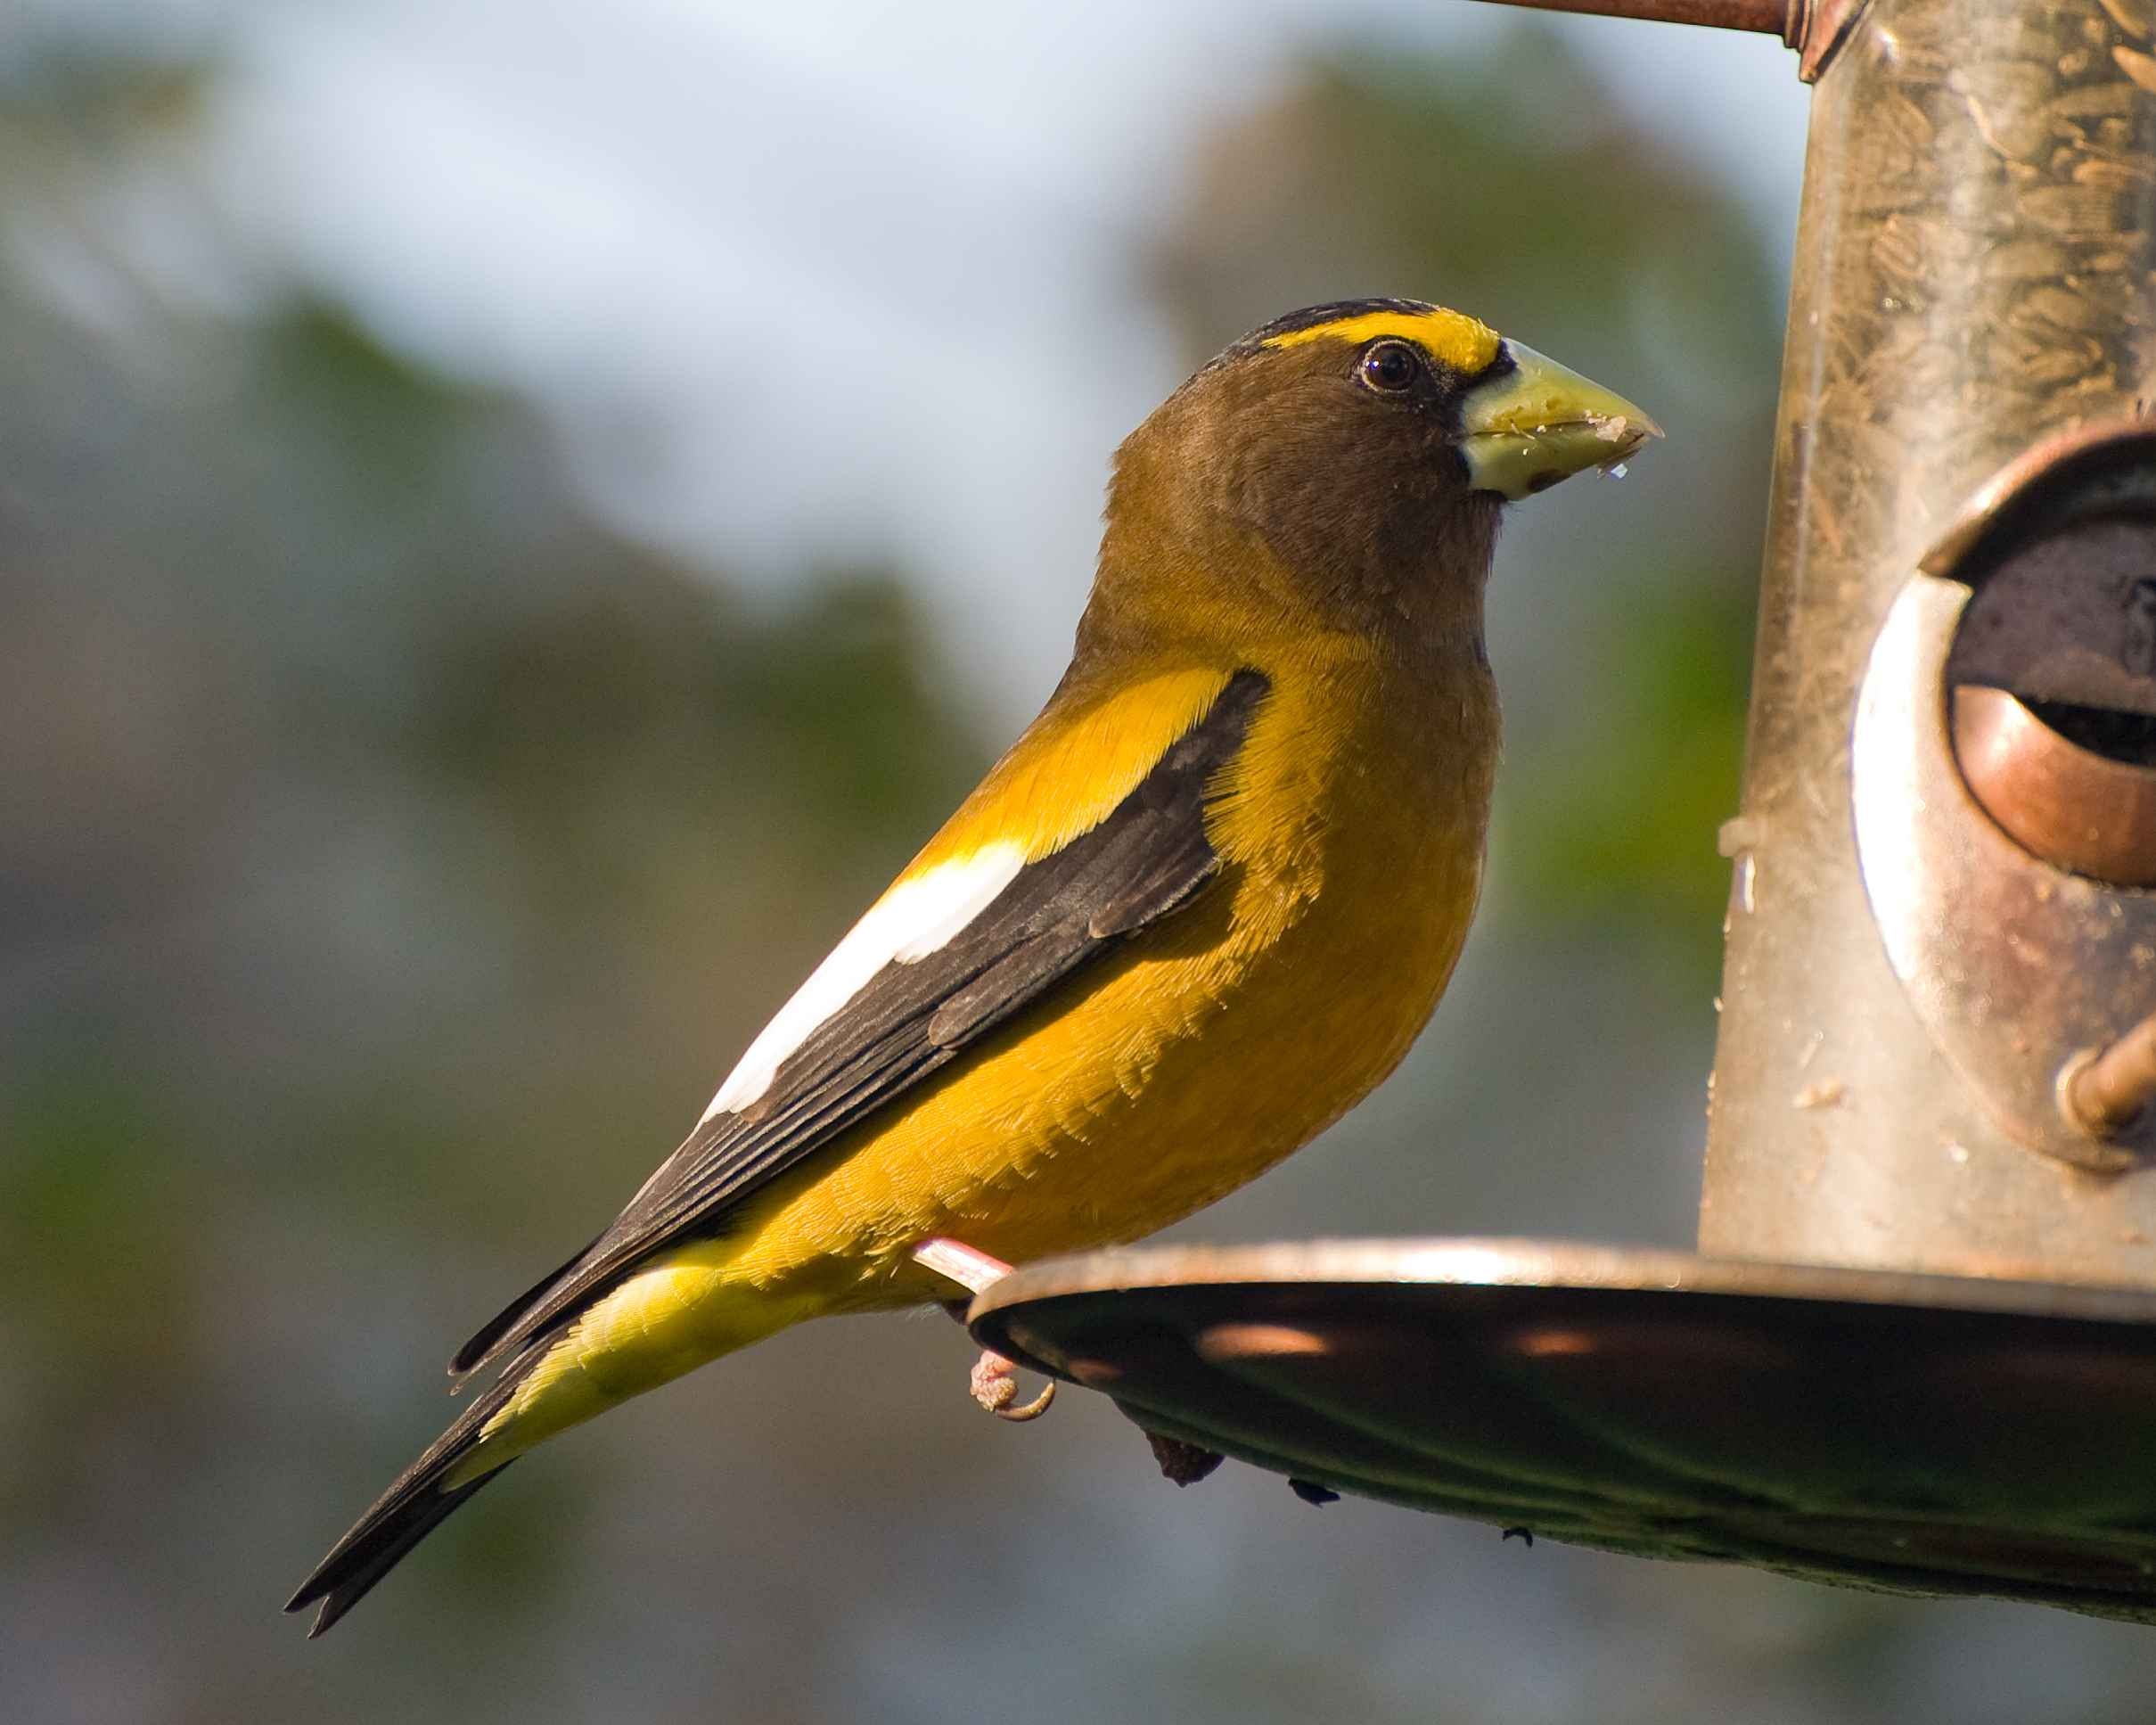
nature, bird, wildlife, evening, beak, yellow, fauna, birds, an, animals, vertebrate, finch, feeder, brambling, old world flycatcher, grosbeak, perching bird, perches